Takoma Park, Maryland

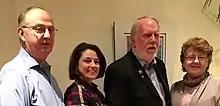
(left to right): Ed Sharp (mayor 1990-7), Kate Stewart (mayor 2015-22), Bruce Williams (mayor 2007-15), Kathy Porter (mayor 1997-07) at a dinner party in 2017

Takoma Park's electorate and its elected officials are known for their liberal and left-of-liberal values, which have led to the enactment of several municipal laws. For instance, Takoma Park has allowed non-U.S.-citizen residents to vote in its own municipal elections since 1993, and has lowered the voting age for city elections to 16. The city was also forbidden, by statute, from doing business with any entity having commercial ties with the government of Burma (Myanmar), though after a U.S. Supreme Court decision struck down a similar Massachusetts law, enforcement of the provision was suspended in the year 2000. , the Free Burma Committee is inactive. In 2008, the city unanimously approved a resolution to oppose foie gras. Takoma Park is the only Maryland municipality with a rent control law.